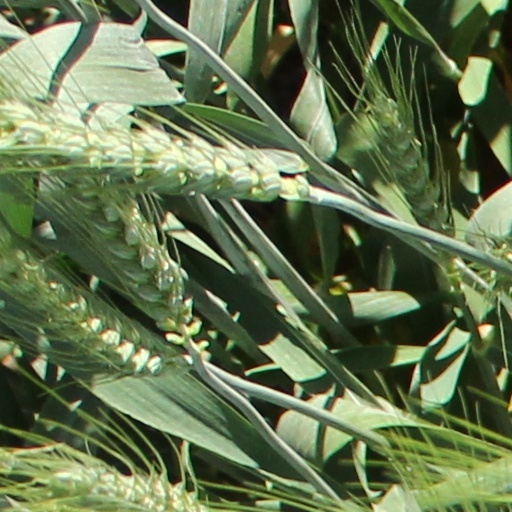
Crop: wheat